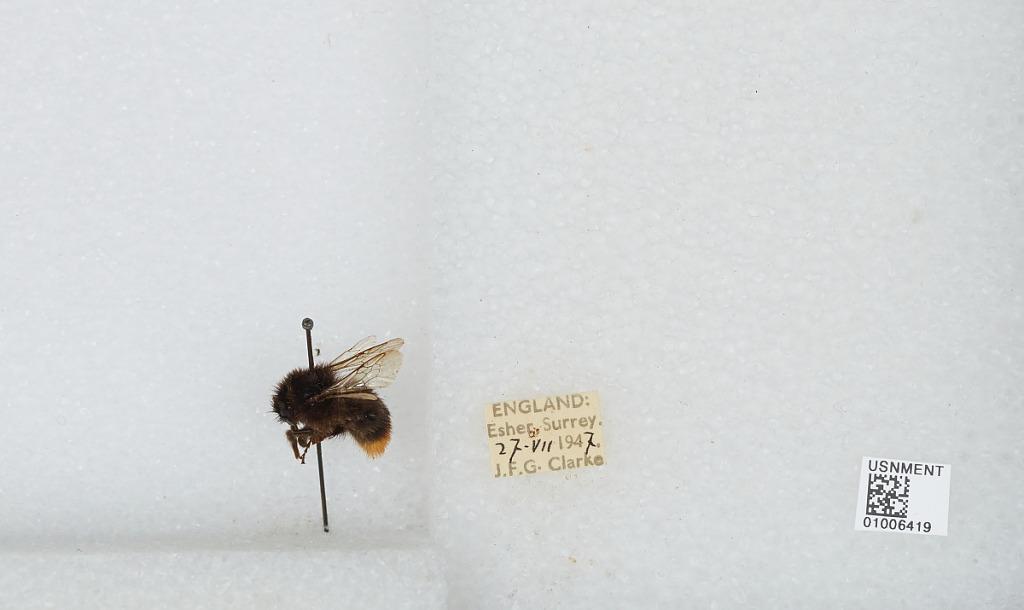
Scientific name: Bombus (Melanobombus) lapidarius lapidarius (Linnaeus)
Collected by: J. Clarke
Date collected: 1947-7-27
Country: United Kingdom
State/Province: England
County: Surrey
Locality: Esher
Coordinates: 51.3692, -0.365